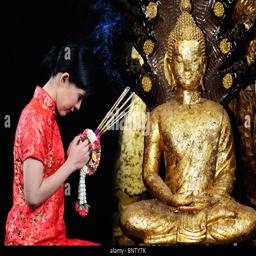
young woman in a chinese dress praying at the temple